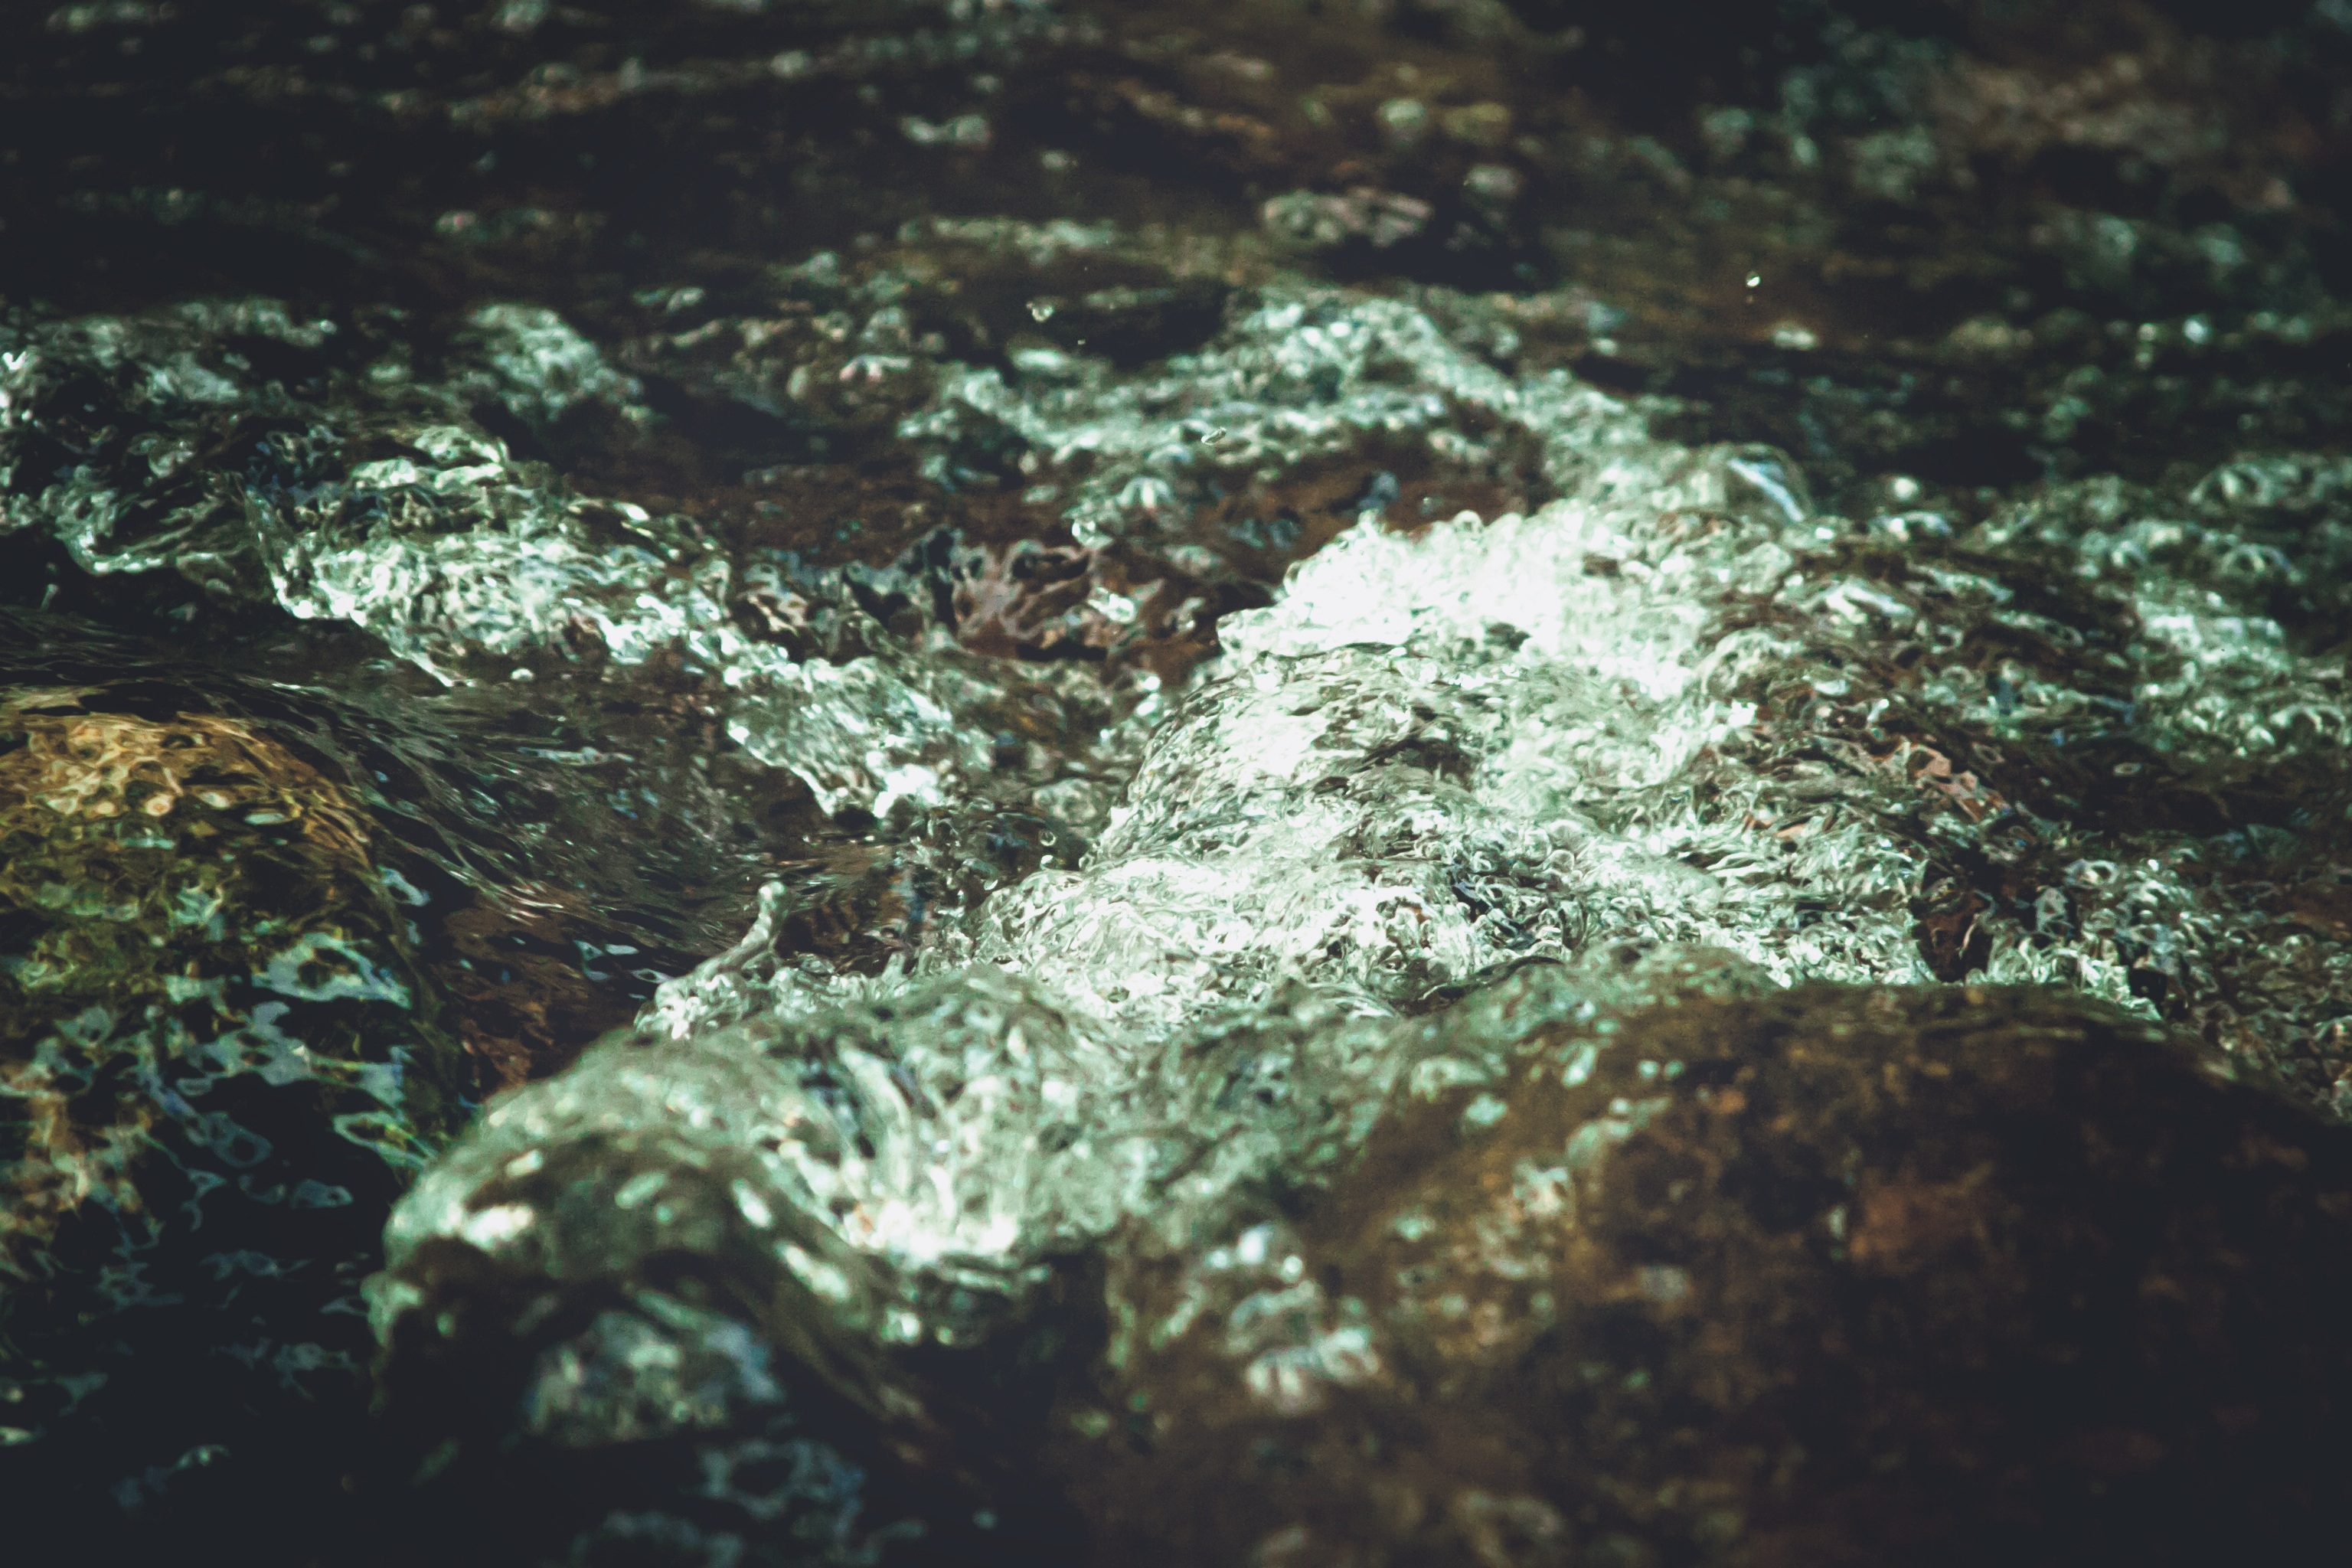
water, river, underwater, stream, biology, fish, coral, coral reef, reef, algae, marine biology